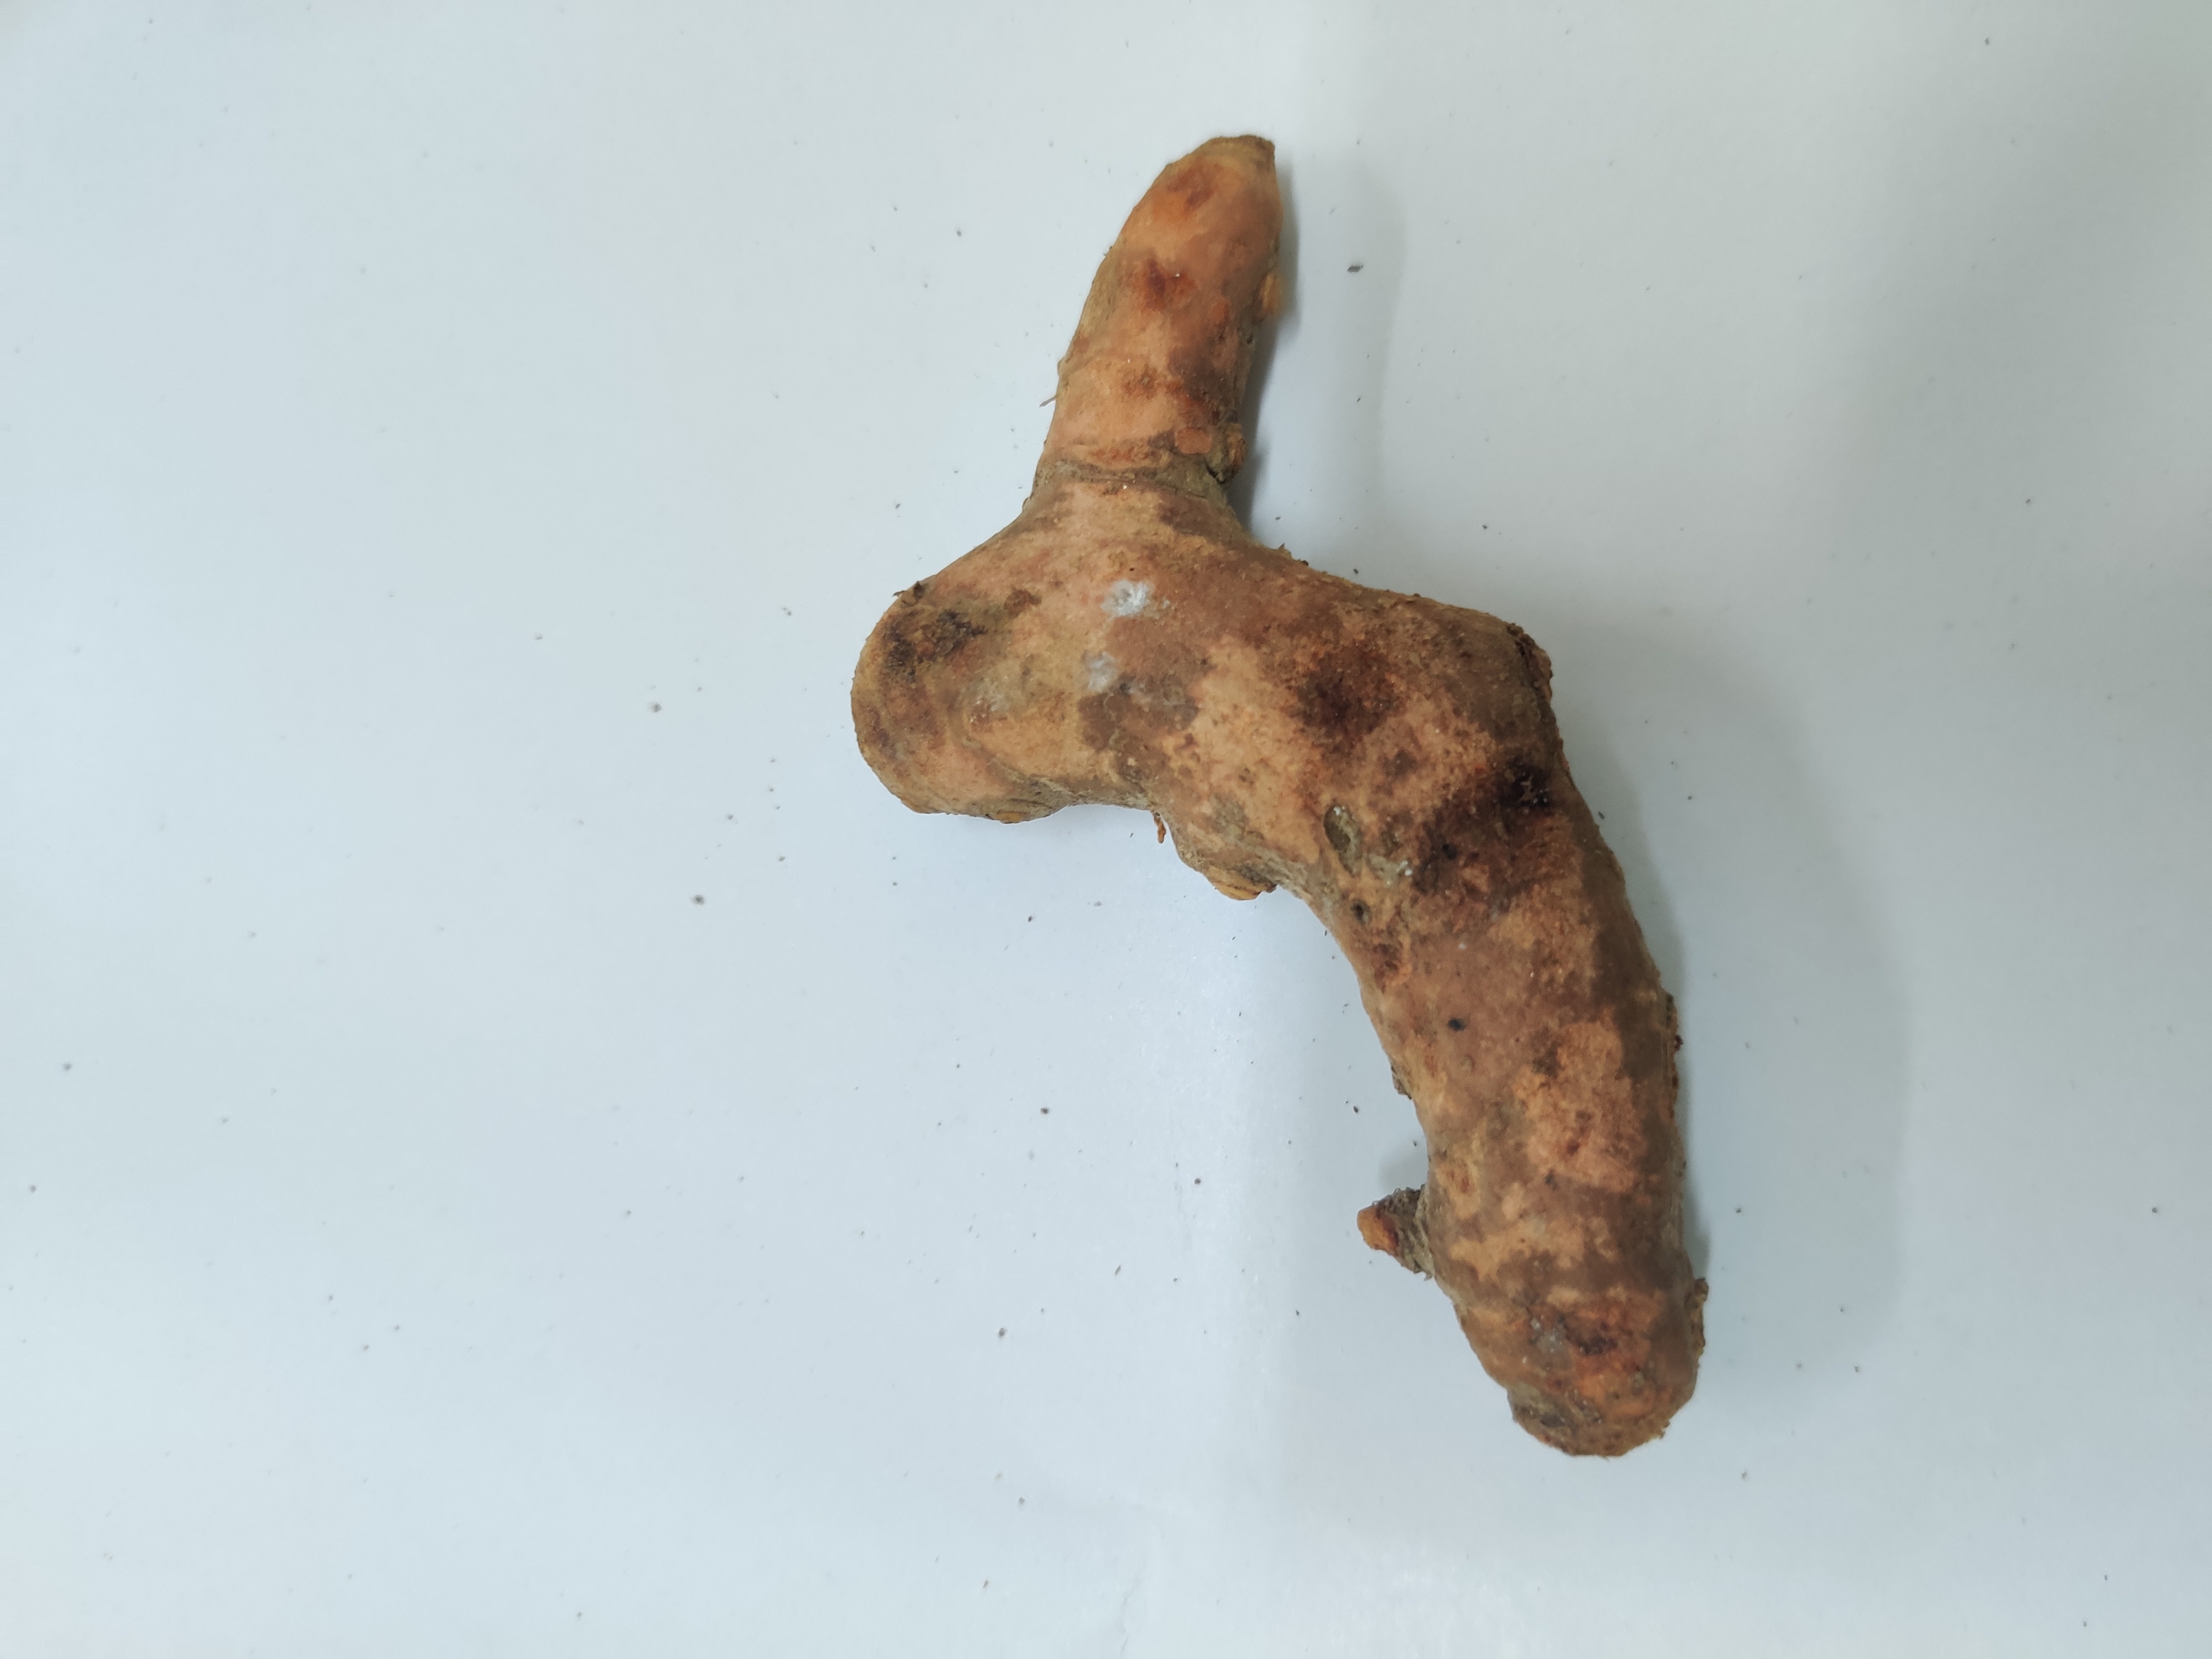
Crop: Turmeric
Condition: Severely Damaged